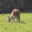
Label: kangaroo